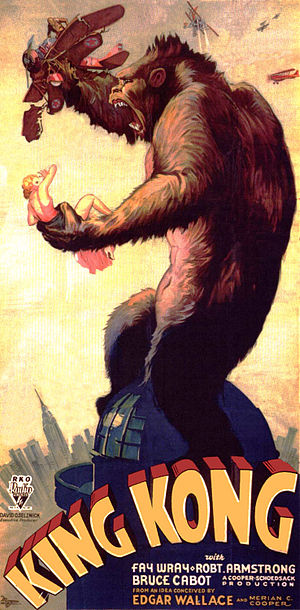
King Kong (film fra 1933)
King Kong er en eventyrfilm fra 1933, der introducerede figuren King Kong som en overdimensioneret gorilla, der bliver et offer for menneskets herskesyge. Filmen er siden blevet genindspillet flere gange, men mange mener, at selv om man med blandt andet computerteknik har kunnet perfektionere det tekniske aspekt, så har denne den originale film stadig så store kvaliteter, at den regnes som den bedste version. På imdb.com vurderes den af brugerne blandt de 250 bedste film i verden.